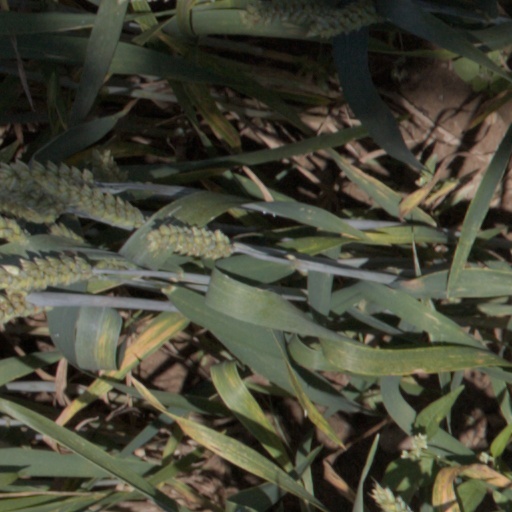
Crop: wheat